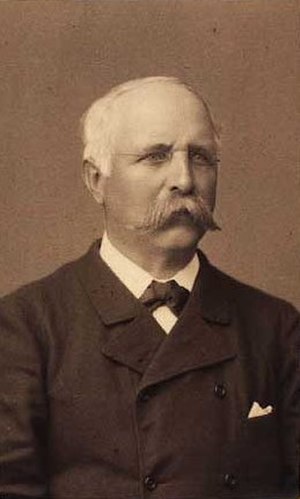
F.C.G. Schøller
F.C.G. Schøller